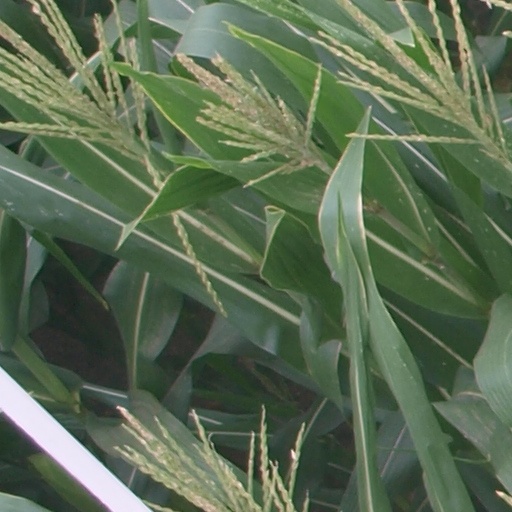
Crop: maize; corn